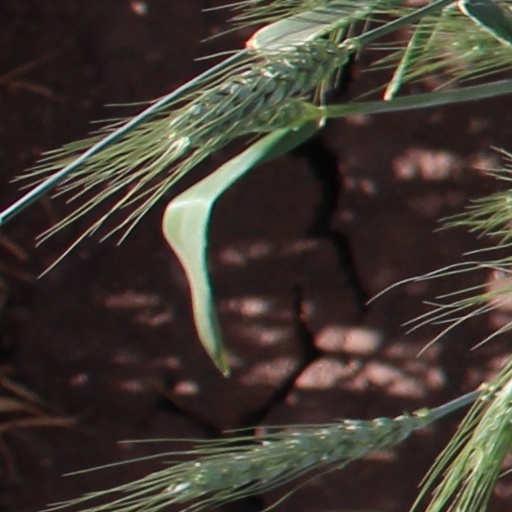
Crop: wheat